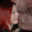
Label: woman